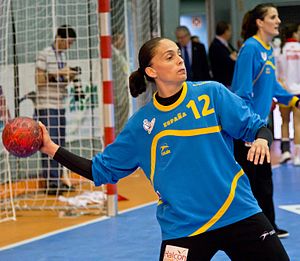
Silvia Navarro
Navarro i 2013
Silvia Navarro er en spansk håndboldspiller som spiller for BM Remudas og Spaniens håndboldlandshold.